Rock N' Road

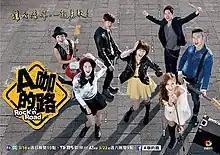
Promotional poster

Rock N' Road is a 2014 Taiwanese romantic musical comedy television series created and produced by TVBS. It stars Chris Wu, Kimi Hsia, and . The original title literally translates to "A-List Road", which is in reference to the billing status of a celebrity. Filming began on 7 February 2014 and wrapped up on 19 June 2014; the drama was filmed as it aired. First original broadcast began on 16 March 2014 on CTS, airing every Sunday night at 10:00-11:30 pm and then 22 March 2014 on TVBS airing every Saturday night at 9:00-10:30 pm. The last of the 16 episodes aired on 6 July 2014.